Benjamin Bates IV

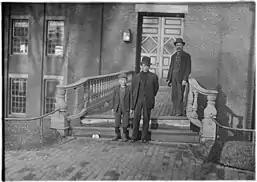
Workers in industrial Lewiston, in the late 19th century

With the conclusion of B. T. Loring & Co., Bates co-founded the firm of Davis & Bates, which existed from 1833 to 1847. The firm enjoyed financial success as its previous deals had garnered high standing among the mercantile community of Maine. With the firm on stable footing, John N. Turner developed an interest and discussed furthered involvement. As a mutual friend of Bates, and with his background in law, he was tasked with bookkeeping and legal relations. The firm amassed tens of thousands of dollars within years, and the firm continued to grow. Turner was officially brought in on February 13, 1833, and the firm was officially renamed Davis, Bates & Turner.